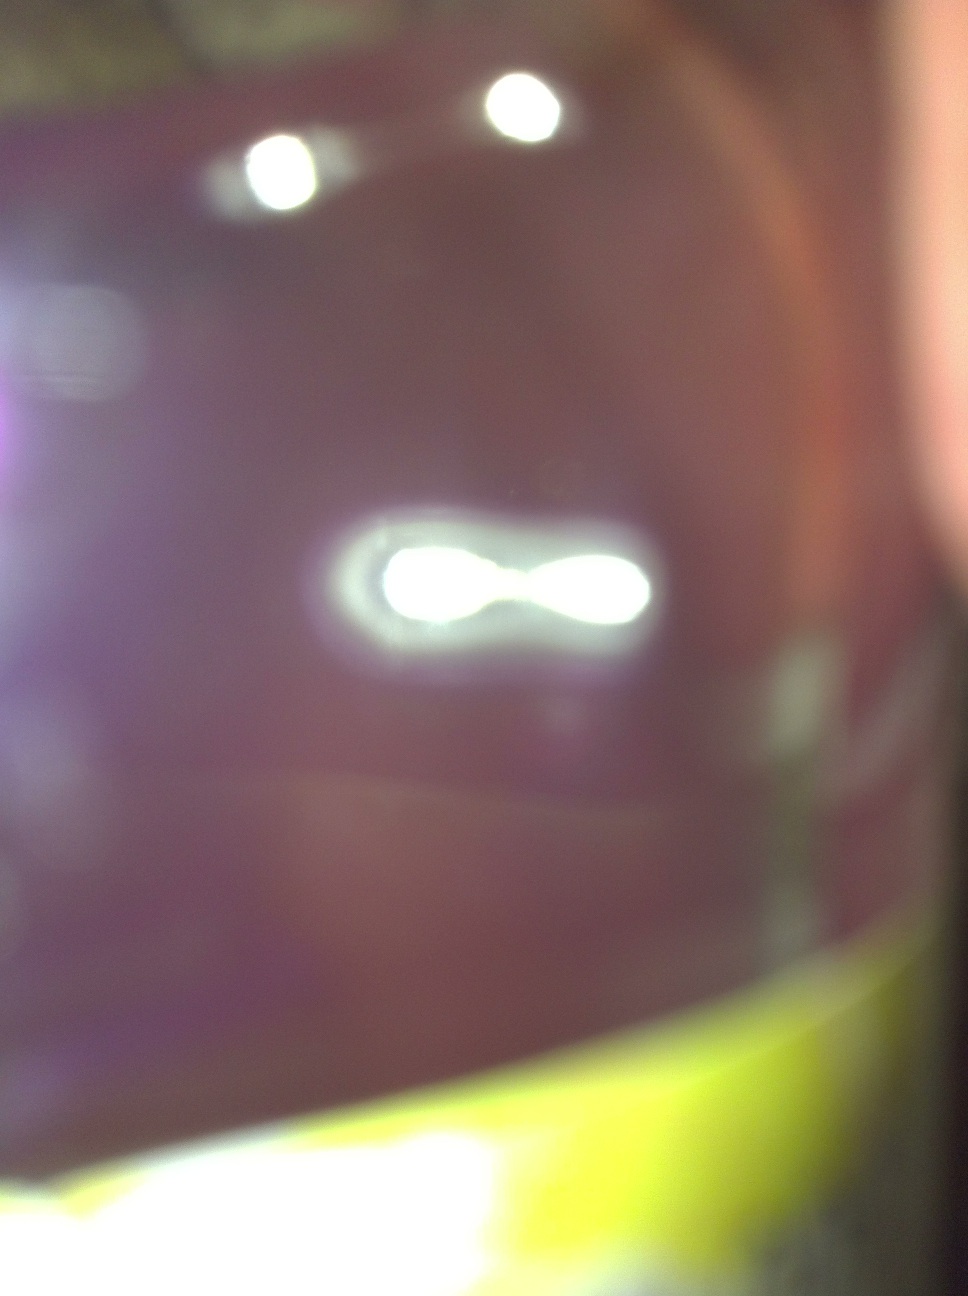Question: What's in this drink?
Answer: unanswerable